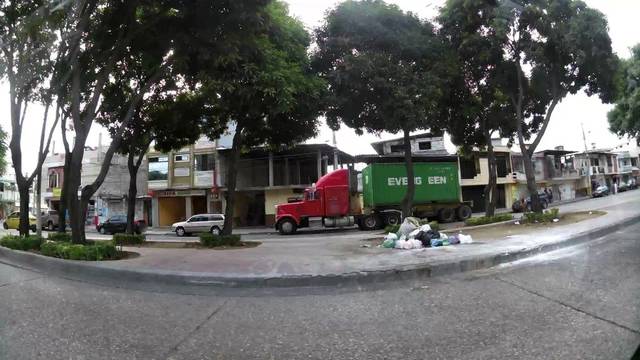
Region: Ecuador
Coordinates: -2.128, -79.895